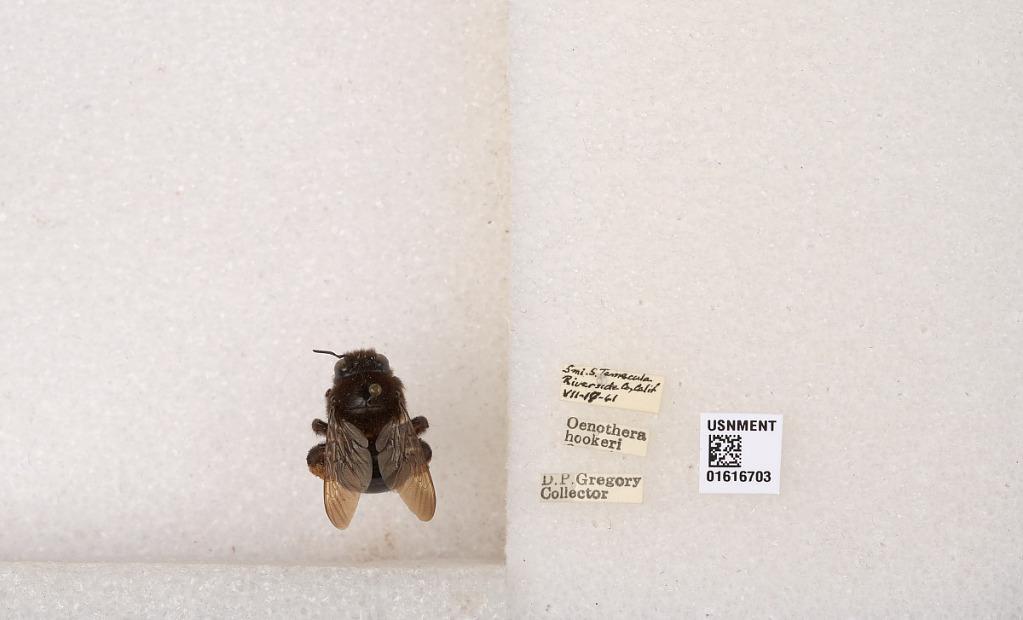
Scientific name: Xylocopa (Notoxylocopa) tabaniformis orpifex Smith
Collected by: D. Gregory
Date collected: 1961-7-18
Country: United States
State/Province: California
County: Riverside
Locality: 5 miles south of Temecula
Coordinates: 33.4211, -117.148